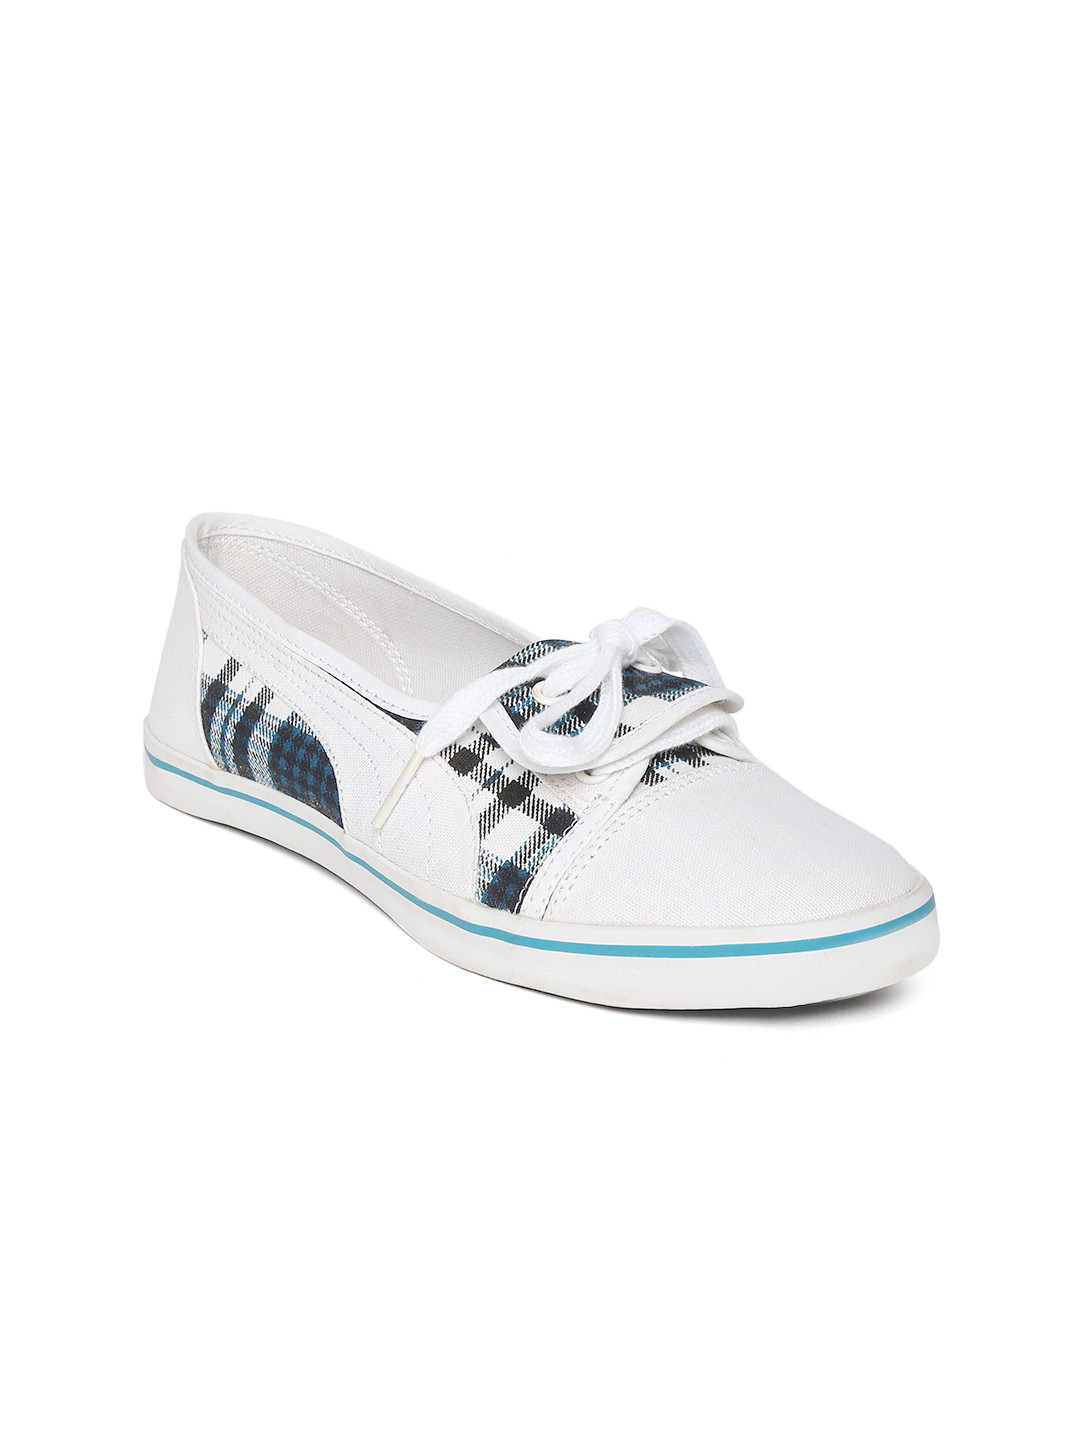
Puma Women Trinity White Checked Canvas Shoes
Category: Footwear / Shoes / Casual Shoes
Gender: Women
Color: White
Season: Summer 2012
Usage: Casual